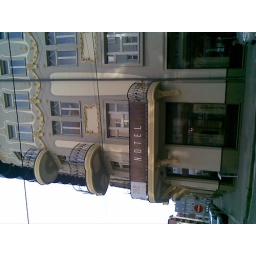
fabulously renovated building in Sturova street central Bratislava, lavishly decorated and with a great cafe on the ground floor!